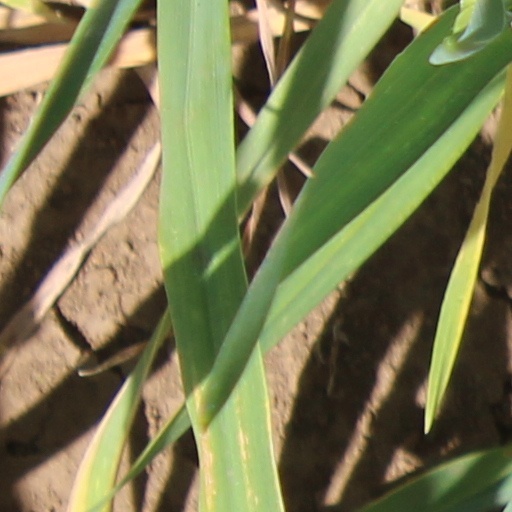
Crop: wheat